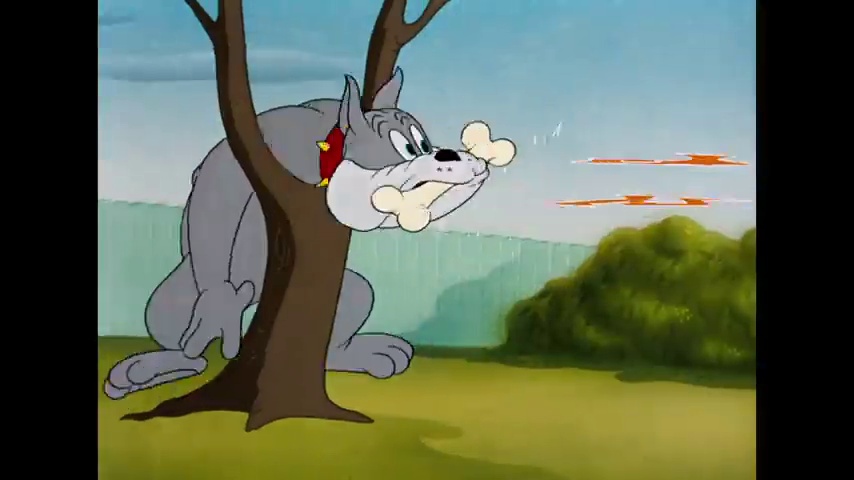
Portrait style: Cartoon Portrait